A Quiet Place

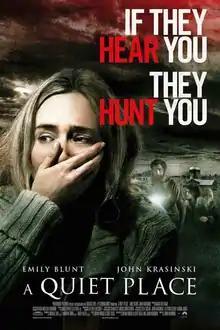
Theatrical release poster

A Quiet Place is a 2018 American post-apocalyptic horror film directed by John Krasinski. The screenplay was written by Scott Beck and Bryan Woods from a story they conceived. The movie tells the story of a mother (Emily Blunt) and father (Krasinski) who struggle to survive and raise their children (Millicent Simmonds and Noah Jupe) in a post-apocalyptic world inhabited by blind extraterrestrial creatures with an acute sense of hearing.